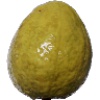
Label: Guava 1